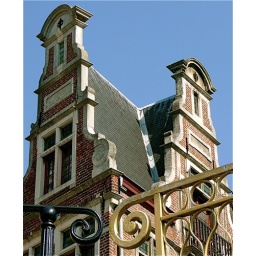
Old house gables on a street corner in Ghent, Belgium. May 09